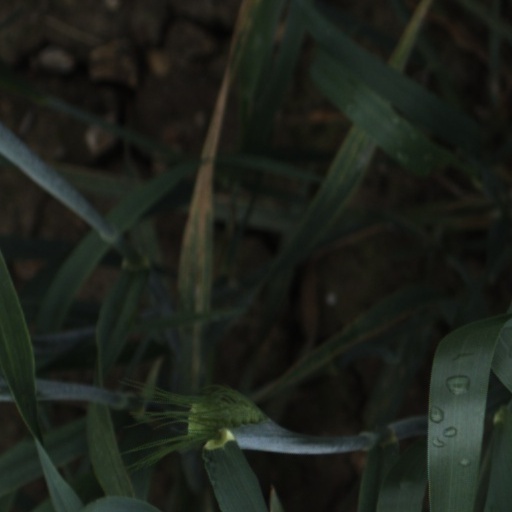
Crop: wheat